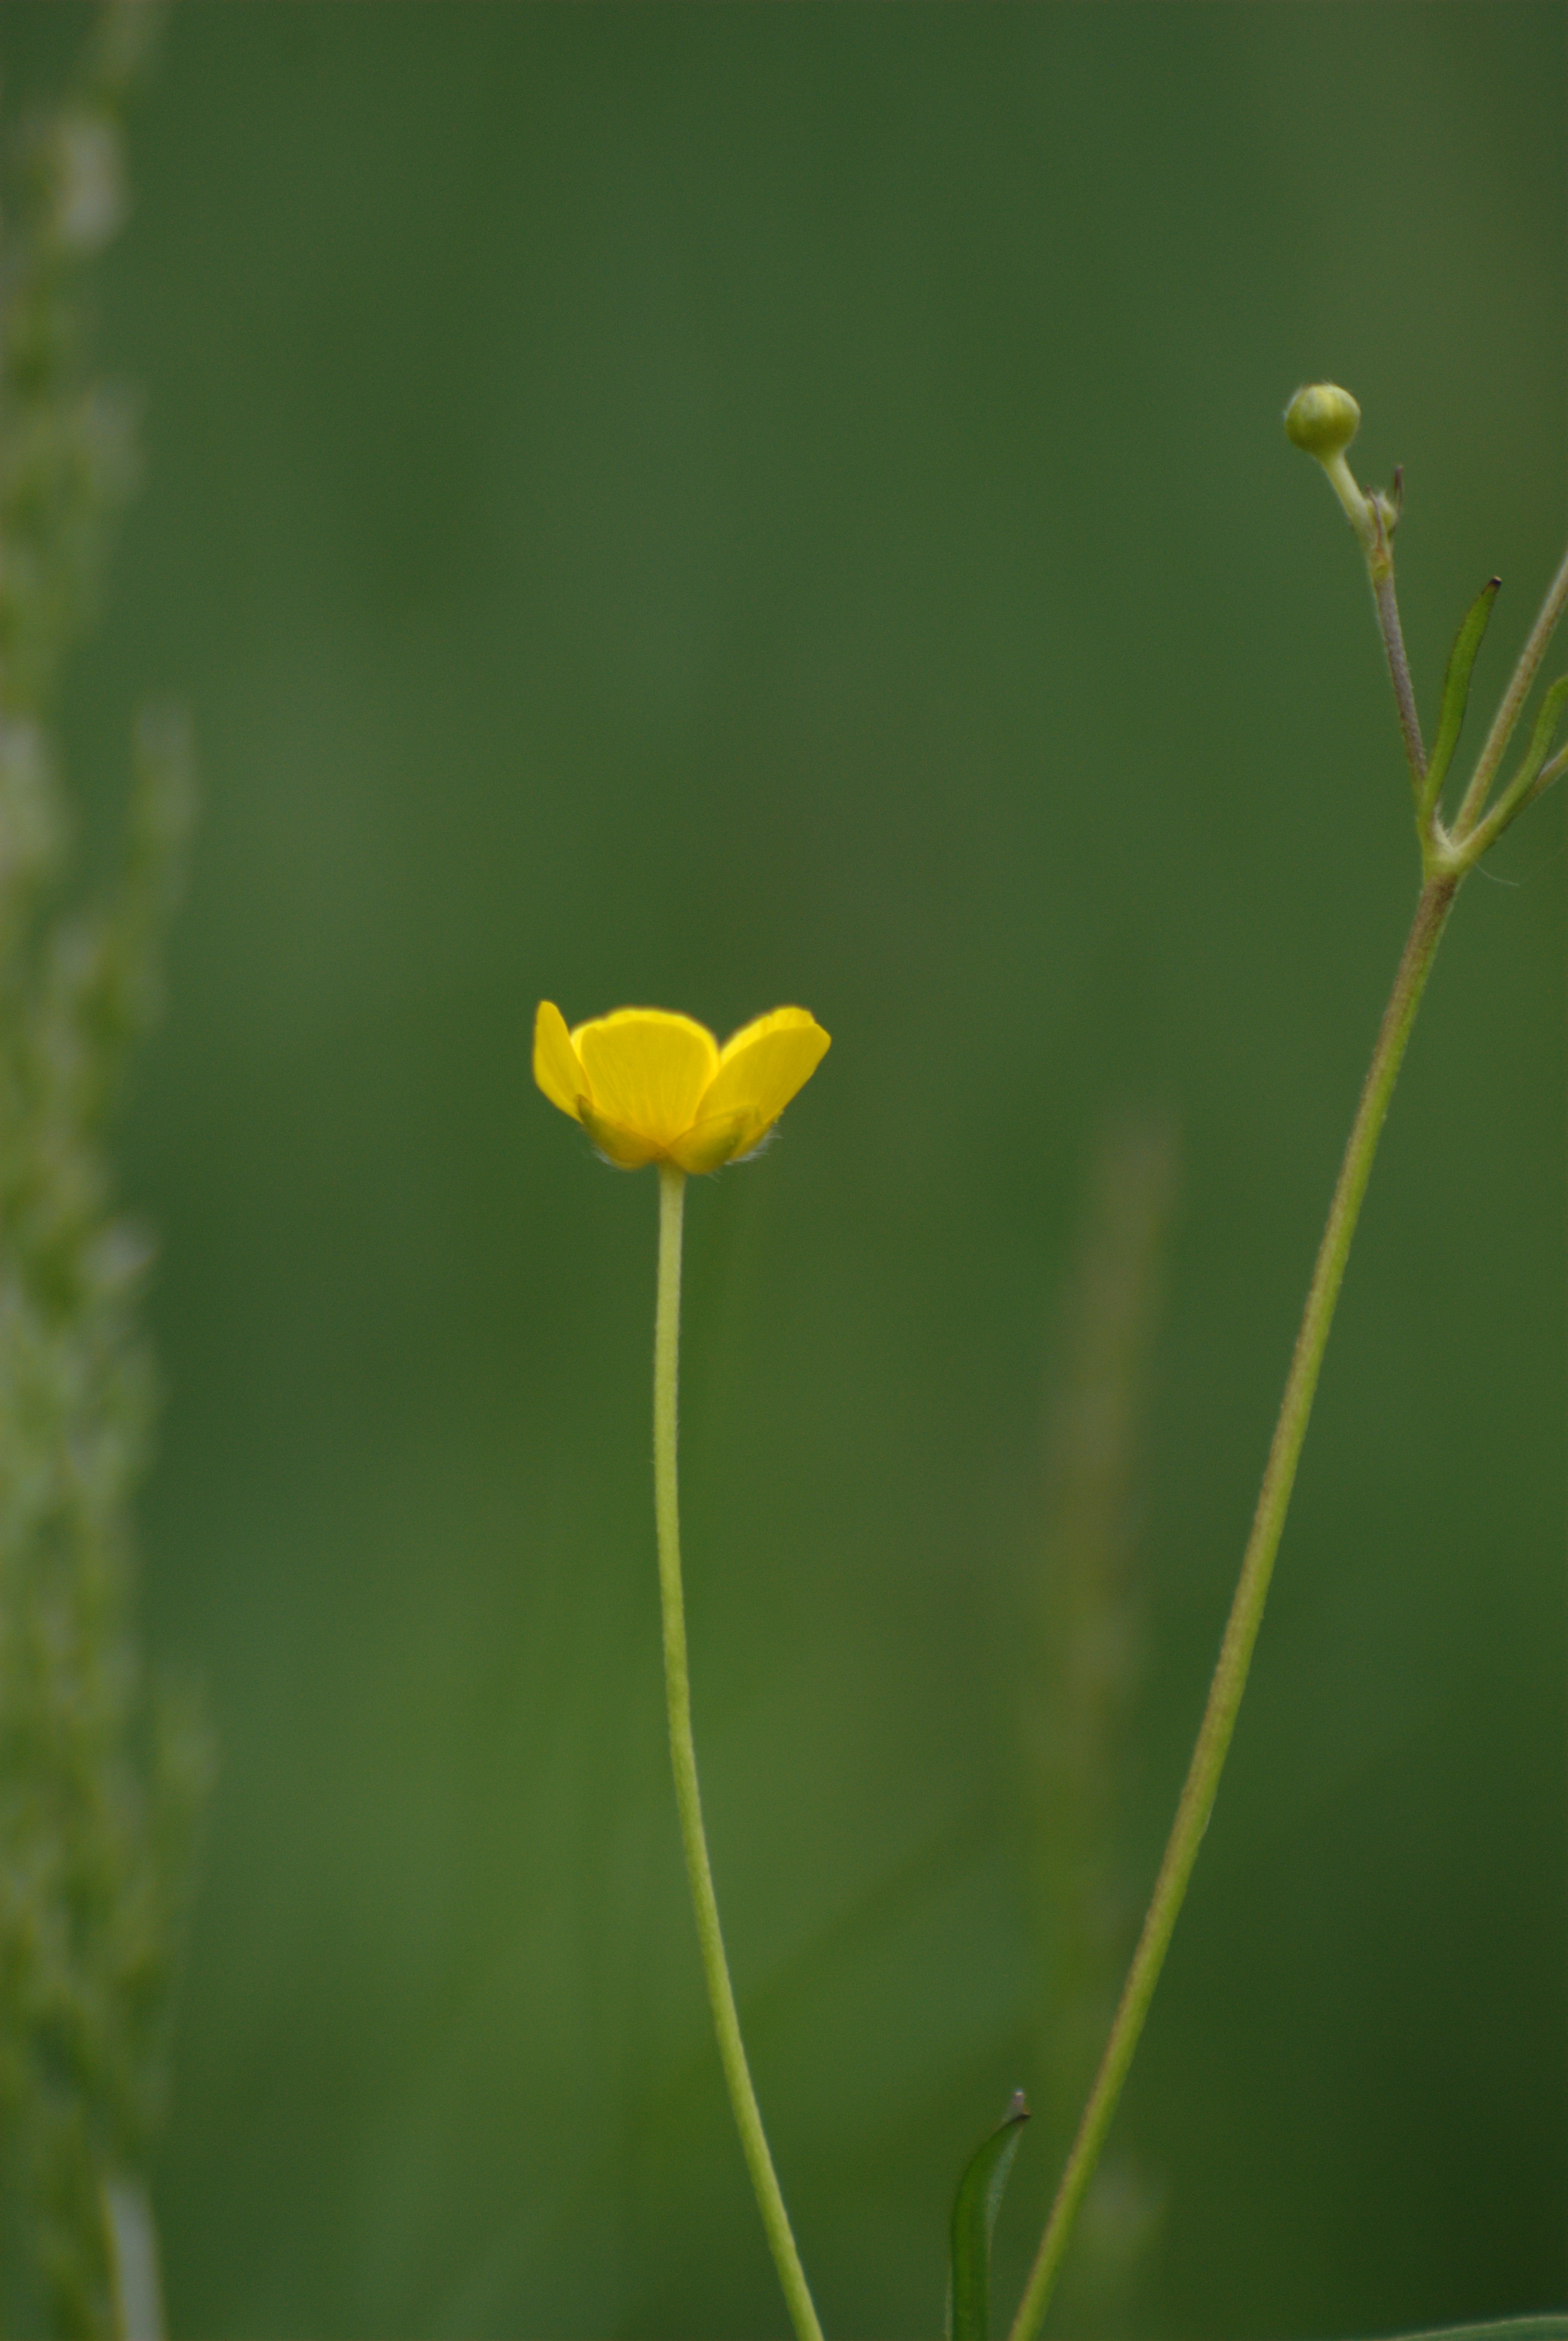
nature, grass, plant, photography, meadow, prairie, leaf, flower, petal, summer, green, botany, nikon, yellow, flora, wildflower, flowers, close up, grassland, d80, fabulous, nikond80, macro photography, flowering plant, annual plant, grass family, plant stem, land plant